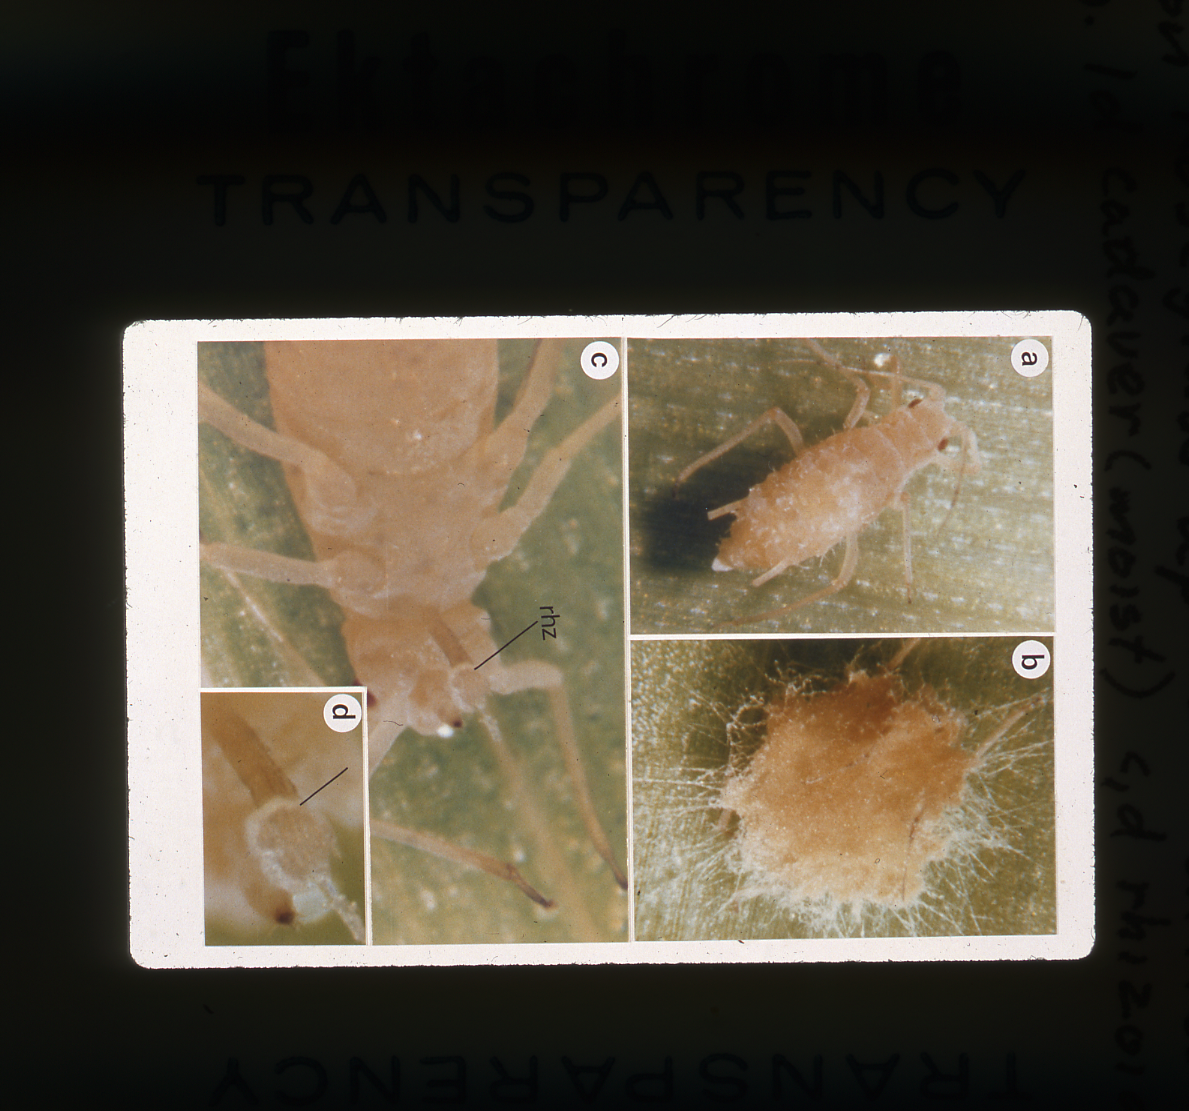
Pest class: russian_wheat_aphid